Wylam

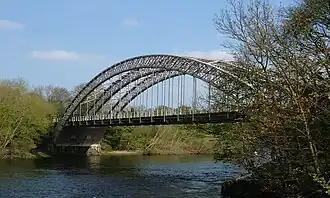
Wylam Railway Bridge as seen from the south bank of the River Tyne

Wylam Railway Bridge (also known as Points Bridge and the Half Moon bridge) is located at Hagg Bank, approximately west of the town. It is a wrought iron bridge built by the Scotswood, Newburn and Wylam Railway Company in 1876 to link the North Wylam Loop with the Newcastle and Carlisle Railway.